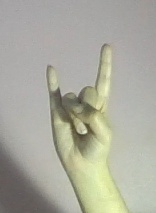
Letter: la